Luis Uribe

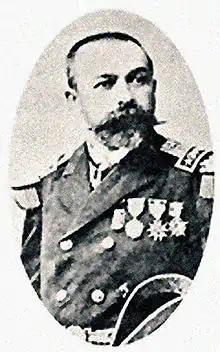

Luis Uribe Orrego (August 13, 1847 – July 17, 1914) was a vice-admiral of the Chilean Navy and a hero of the War of the Pacific.